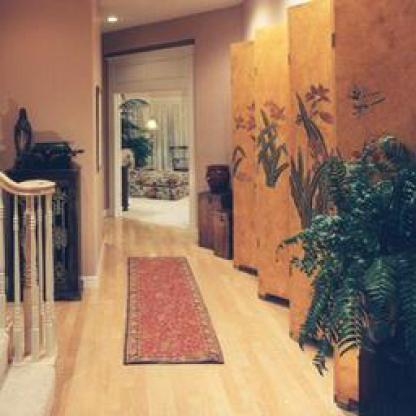
Scene: Indoor